Founder's Building

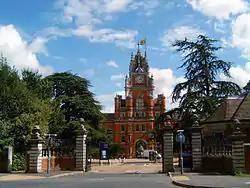
Founder's Building of Royal Holloway, University of London

The Founder's Building is the original building of Royal Holloway College, University of London (RHUL), in Egham, Surrey, England. It is an example of French-Renaissance-style architecture in the United Kingdom, having been modelled on French chateaus such as Château de Chambord. Today it is the dominant building on the campus.